Ruben Loftus-Cheek

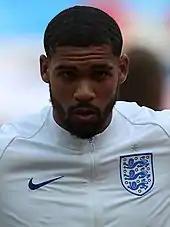
Loftus-Cheek lining up for England at the 2018 FIFA World Cup

Loftus-Cheek received his first call-up to the England senior squad in November 2017. Following his first senior call-up, he went onto make his England debut during their friendly fixture against Germany, in which he featured for the full 90 minutes, winning man of the match after an impressive performance in the 0–0 draw.